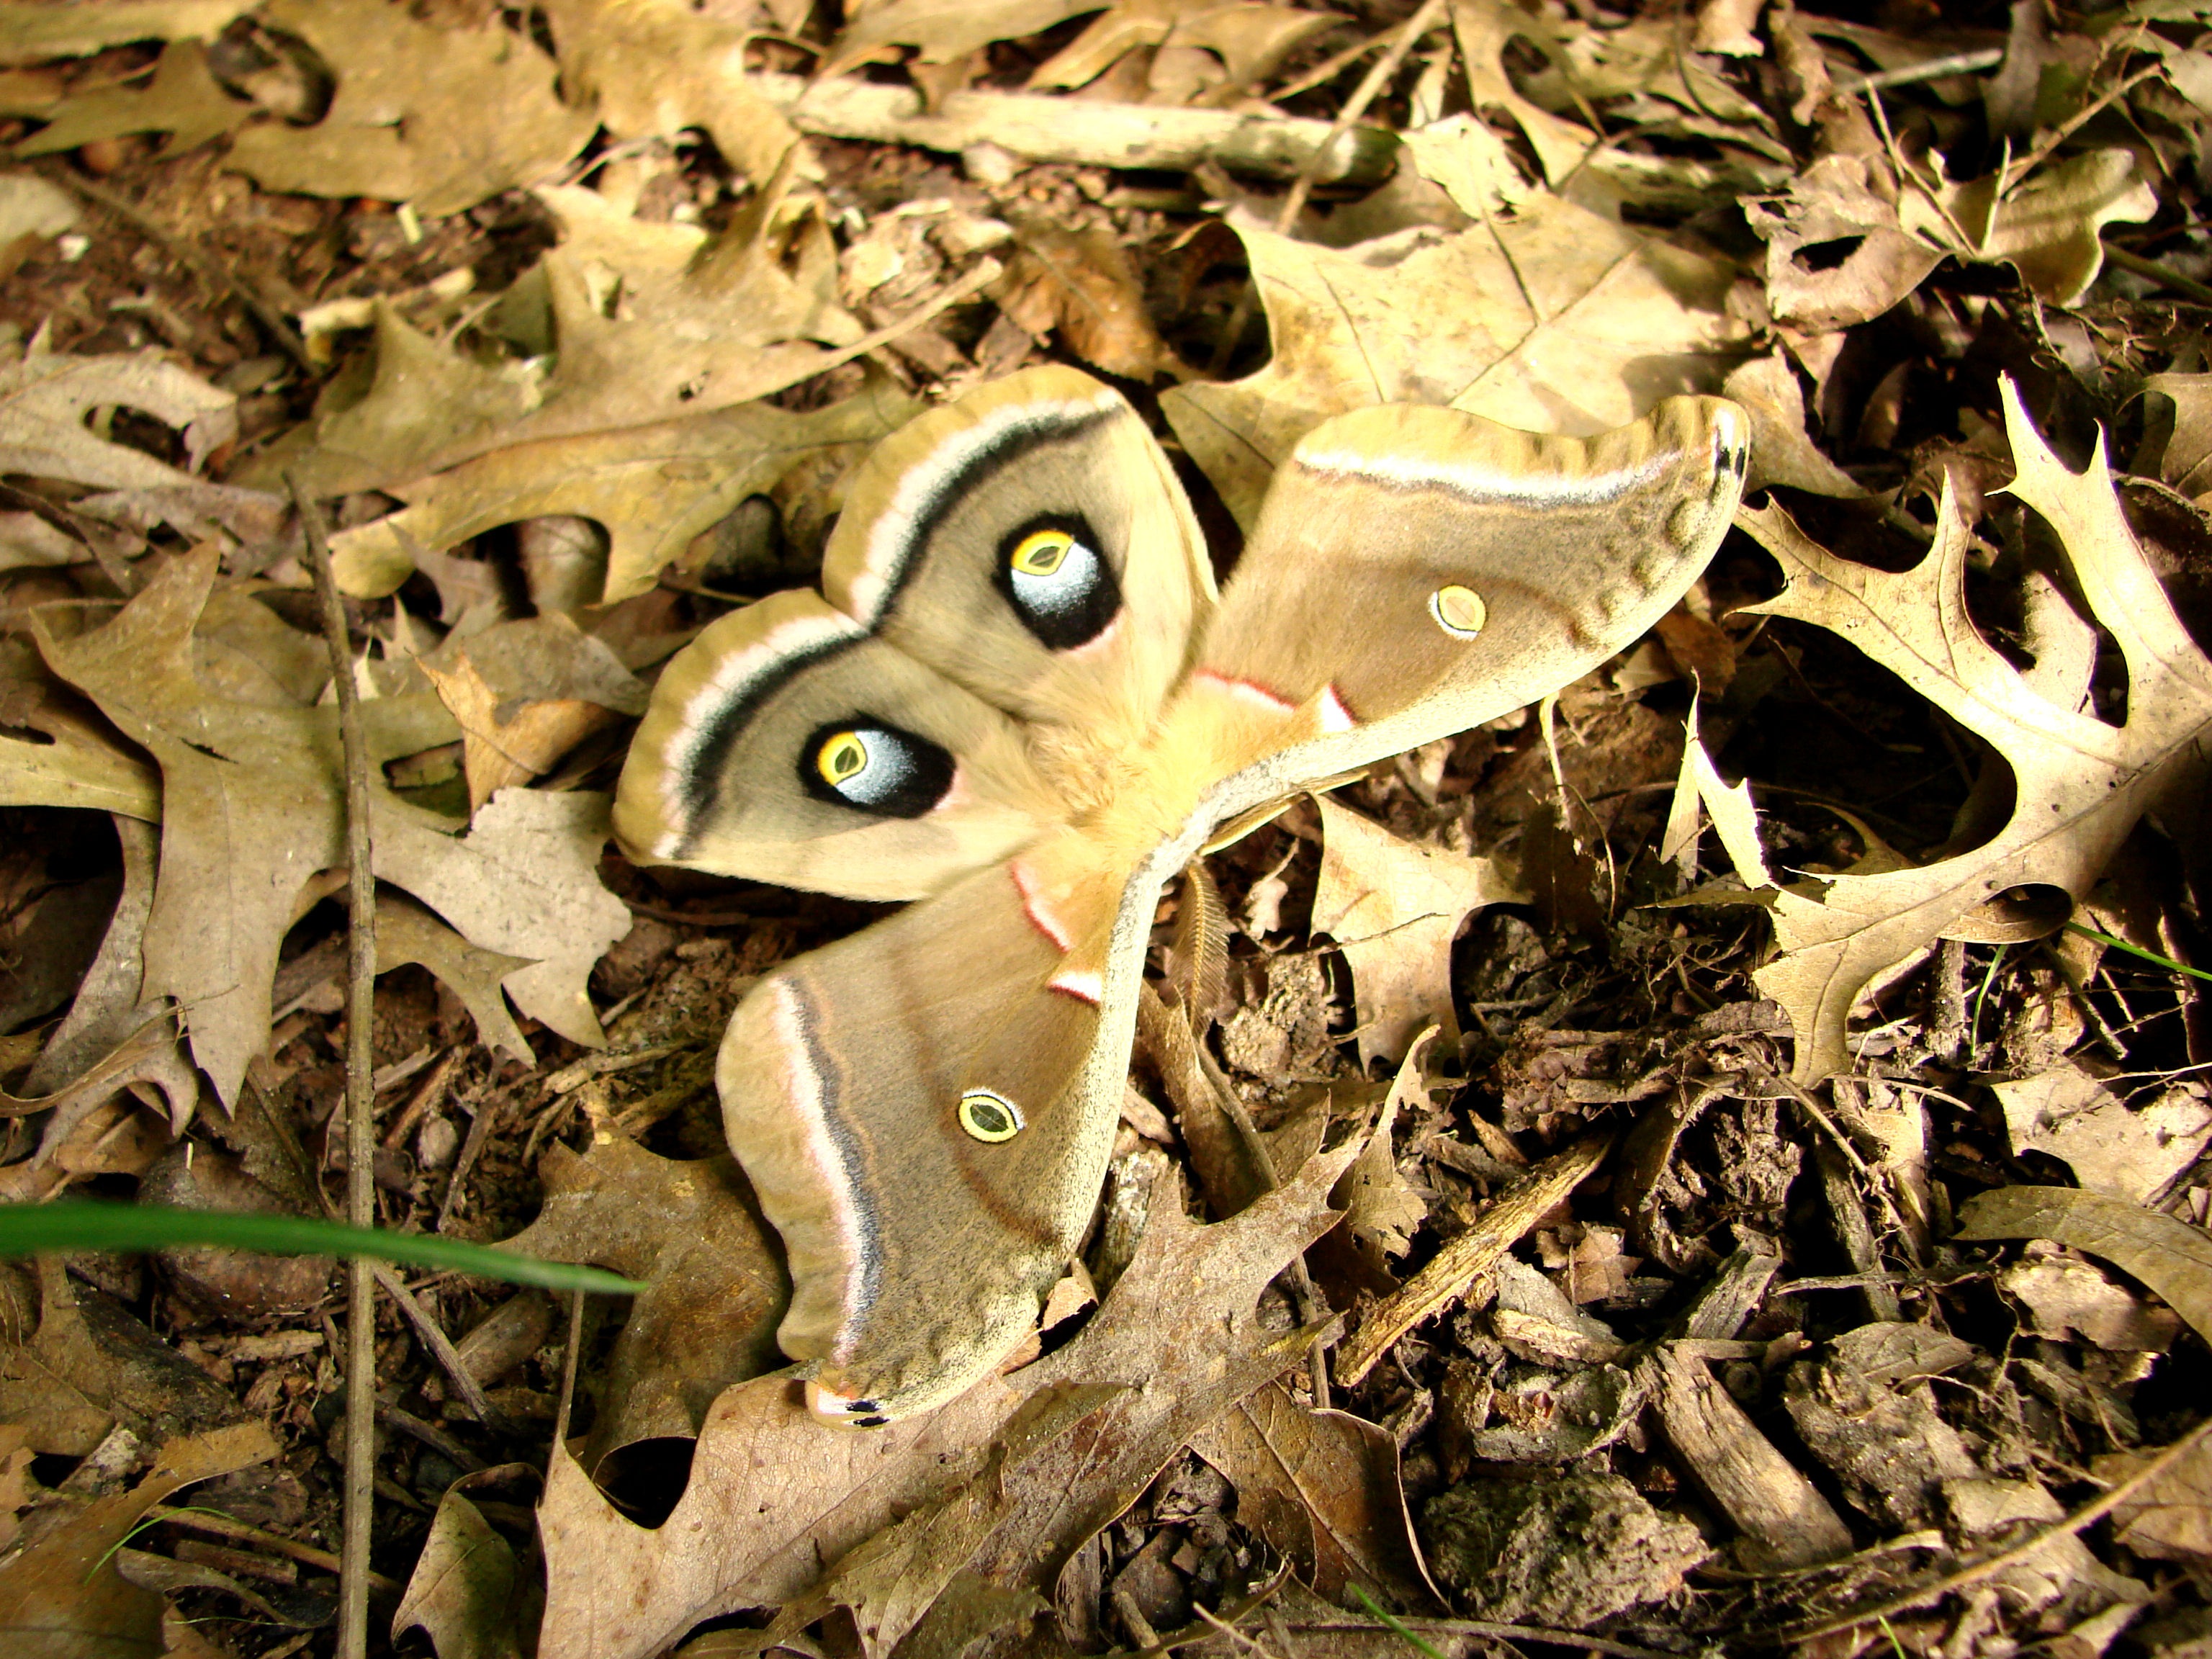
tree, nature, wood, leaf, flower, wildlife, tan, insect, autumn, moth, flora, fauna, camouflage, eyes, browns, macro photography, antherea polyphemus, boa constrictor, boas